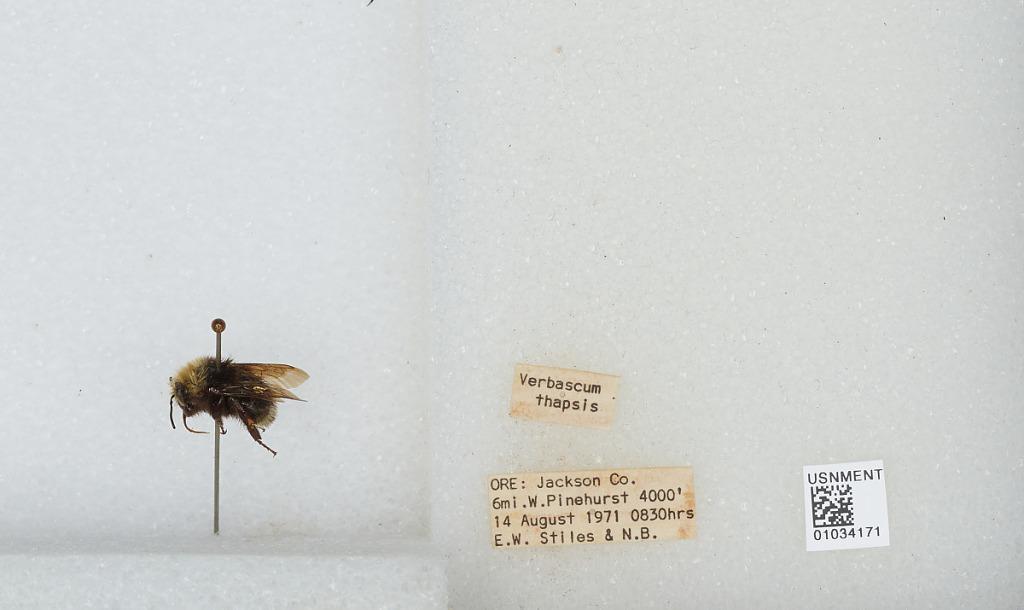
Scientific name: Bombus (Pyrobombus) vandykei (Frison)
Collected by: E. Stiles & N. Stiles
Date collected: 1971-8-14
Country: United States
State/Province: Oregon
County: Jackson
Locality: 6 miles west of Pinehurst
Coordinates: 42.1231, -122.467